Tatum O'Neal

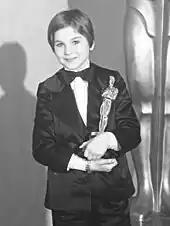

On April 2, 1974, at age ten, Tatum O'Neal won the Academy Award for Best Supporting Actress and the Golden Globe Award for New Star of the Year – Actress for her performance in "Paper Moon," released in May 1973. The youngest ever to win a competitive Academy Award, she turned nine years old during filming in autumn 1972. O'Neal played the role of Addie Loggins, a child con artist being tutored by a Depression-era grifter played by her father. In her 2010 appearance on "RuPaul's Drag Race", O'Neal stated that her father had not attended the Academy Awards ceremony with her due to his busy schedule.